Western Michigan Broncos football

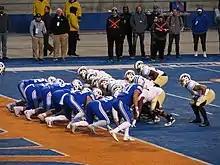
Western Michigan and BYU line up at BYU's goal line during the 2018 Famous Idaho Potato Bowl

In 2018, the Broncos raced out to a 6–2 start after falling to Power 5 opponents Syracuse (55–42) and Michigan (49–3) to open the season.